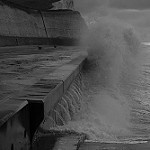
Label: B & W